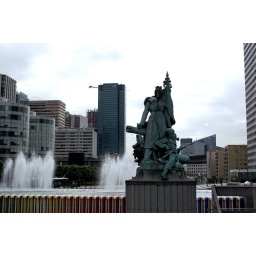
A war time monument i'm guessing. I just wanted to get the statue with the water springing in the back.